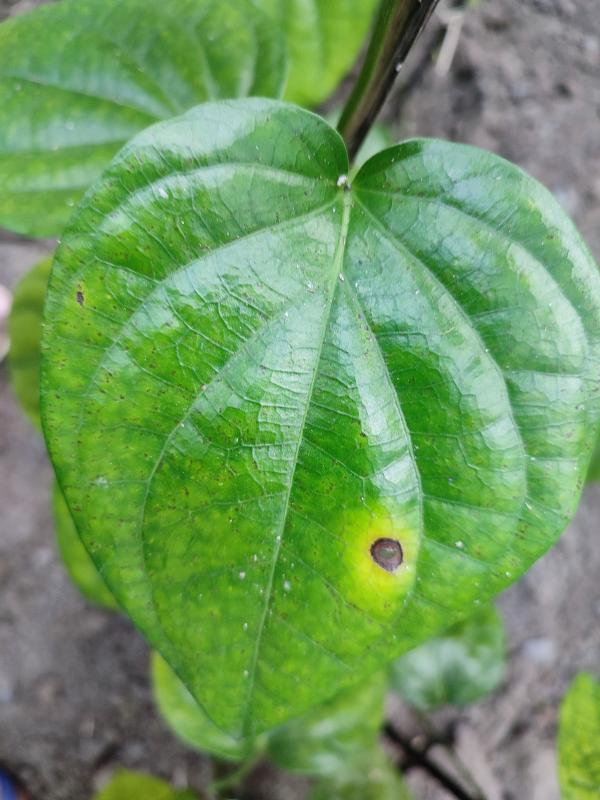
Label: Bacterial_Leaf_Disease